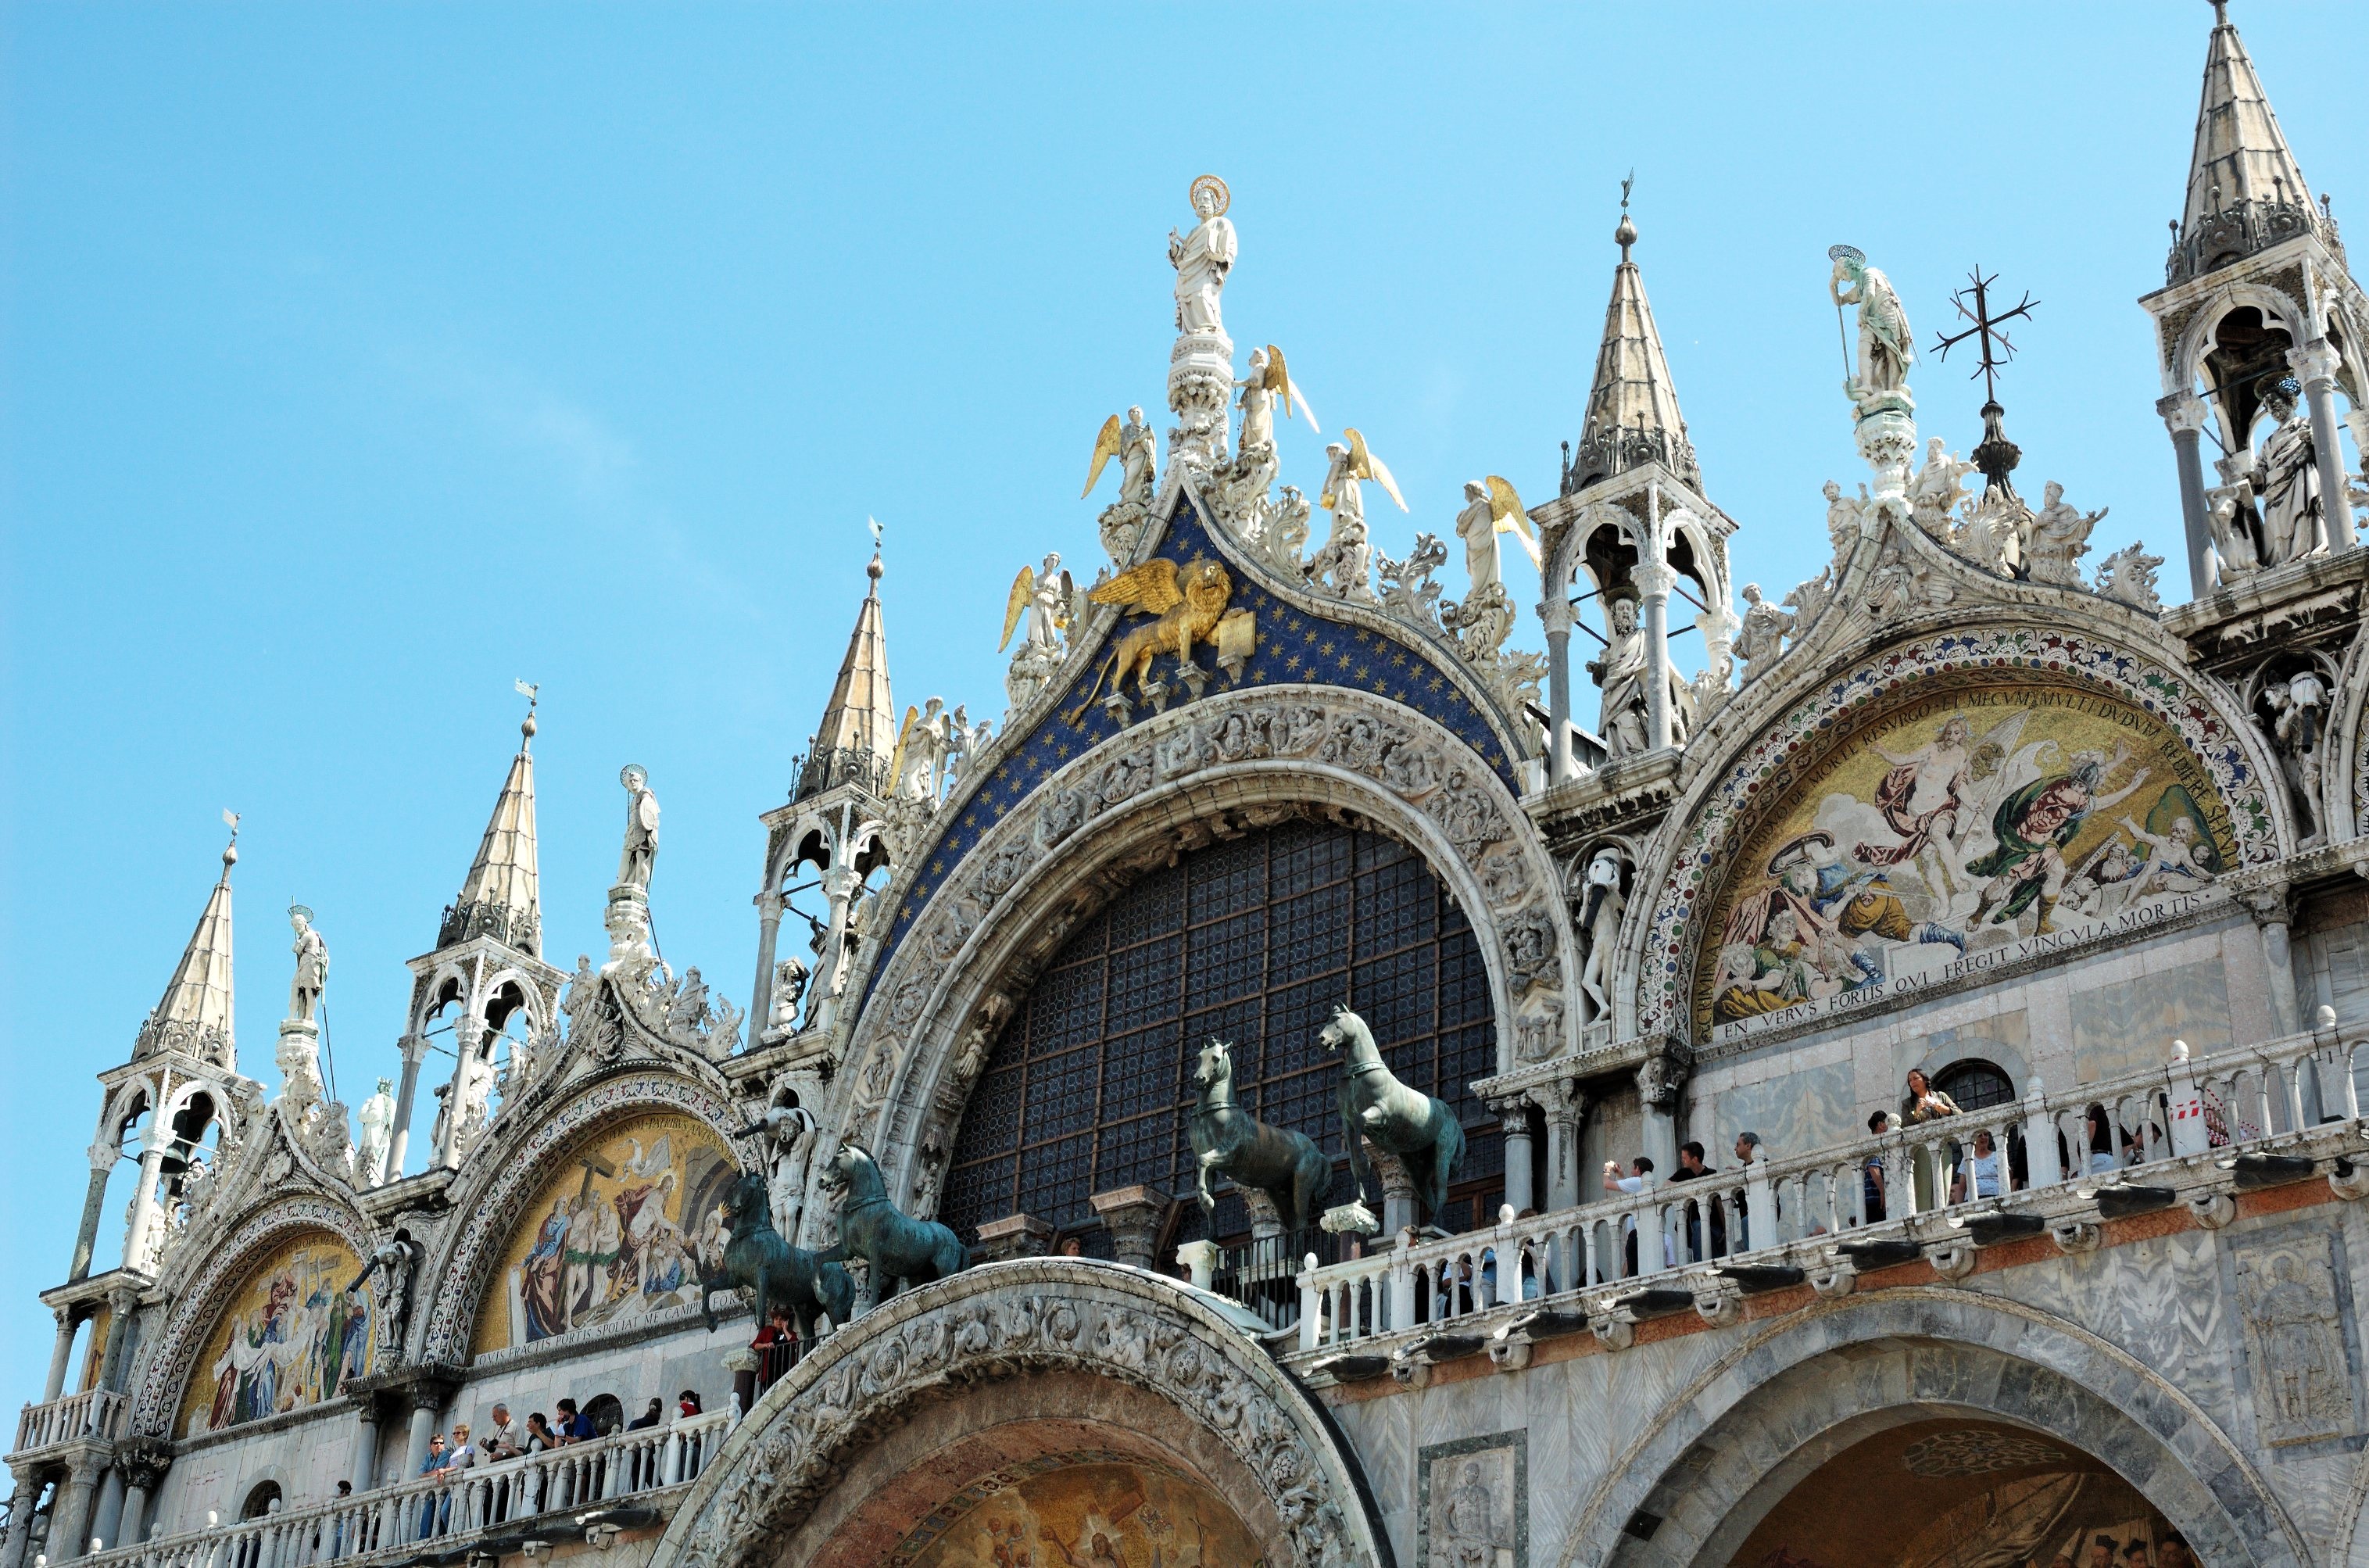
architecture, building, palace, landmark, italy, facade, venice, church, cathedral, historic, place of worship, monastery, st, famous, basilica, patriarchal, gothic architecture, byzantine architecture, mark's